Kerlaugar

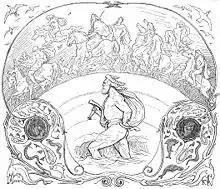
Thor wades through a river while the other Æsir ride across the bridge Bifröst (1895) by Lorenz Frølich

In Norse mythology, the Kerlaugar (plural form of Old Norse "kerlaug" "kettle-bath") i.e. "bath-tub", are two rivers through which the god Thor wades. The Kerlaugar are attested in the "Poetic Edda", compiled in the 13th century from earlier traditional material, and in a citation of the same verse in the "Prose Edda", written in the 13th century by Snorri Sturluson.